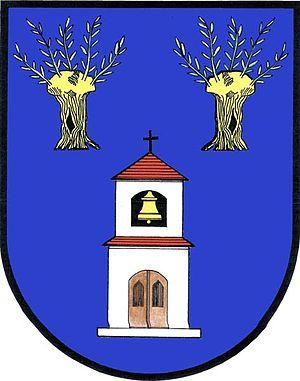
Vrbová Lhota est une commune du district de Nymburk, dans la région de Bohême-Centrale, en Tchéquie. Sa population s'élevait à 529 habitants en 2020.